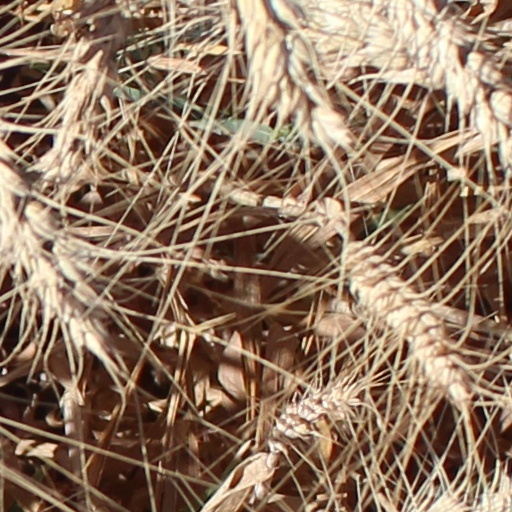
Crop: wheat